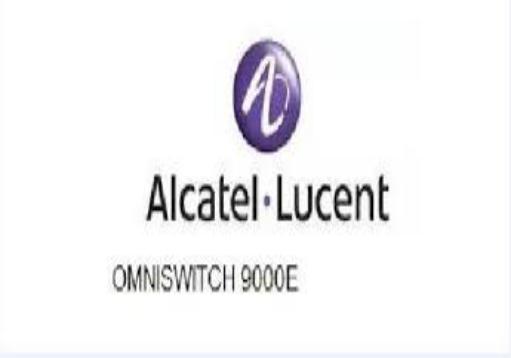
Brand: Alcatel-2
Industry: Electronic